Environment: real
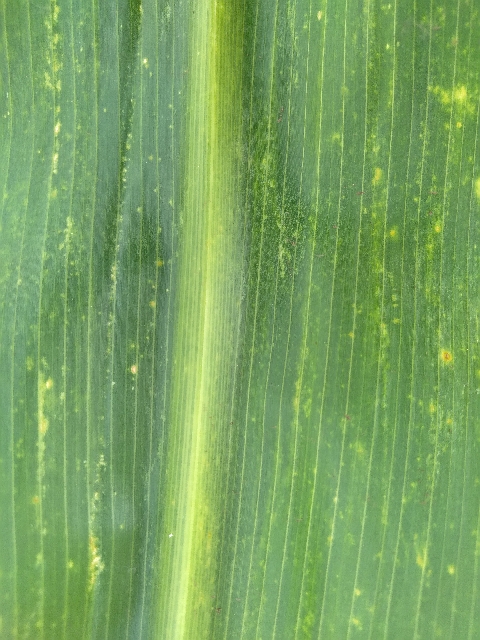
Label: lethal_necrosis